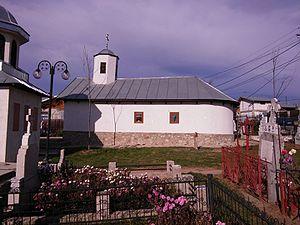
Blejoi est une commune roumaine du județ de Prahova, dans la région historique de Valachie et dans la région de développement du Sud.